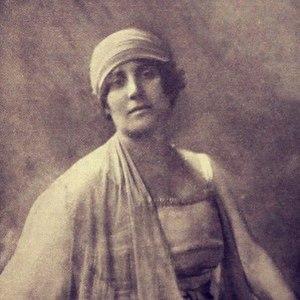
Spéranza Calo-Séailles, pseudonyme d’Elpís Kalogeropoúlou née le 17 mai 1885 à Constantinople, et morte à Paris le 18 février 1949, est une cantatrice et artiste peintre grecque, qui invente avec son époux une variété de ciment : le Lap.